History of the Royal Australian Navy

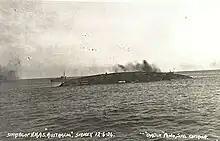
"Australia" on her side and sinking during her scuttling in April 1924

Following the end of World War I, the Australian Government believed that an immediate evaluation of the RAN was necessary. Australia had based its naval policy on the Henderson "Recommendations" of 1911, developed by Sir Reginald Henderson. The government sent an invitation to Admiral John Jellicoe, he arrived in Australia in May 1919. Jellicoe remained in Australia for three months, before returning to England via New Zealand and Canada. Jellicoe submitted his findings in August 1919, titled the "Report on the Naval Mission to the Commonwealth". The report outlined several policies designed to strengthen British naval strength in the Pacific Ocean. The report heavily stressed a close relationship between the RAN and the Royal Navy. This would be achieved by strict adherence to the procedures and administration methods of the Royal Navy. The report also suggested constant officer exchange between the two forces. Jellicoe also called for the creation of a large Far East Imperial Fleet, which would be based in Singapore and include capital ships and aircraft carriers. The creation cost for this fleet was to be divided between Great Britain, Australia and New Zealand: contributing 75%, 20%, and 5% respectively. The suggested makeup of the RAN would include; one aircraft carrier, two battlecruisers, eight light cruisers, one flotilla leader, twelve destroyers, a destroyer depot ship, eight submarines, one submarine depot ship, and a small number of additional auxiliary ships. The annual cost and depreciation of the fleet was estimated to be £4,024,600. Except for implementing closer ties with the Royal Navy, none of Jellicoe's major recommendations were carried out.